Describe the emotion expressed in this image:  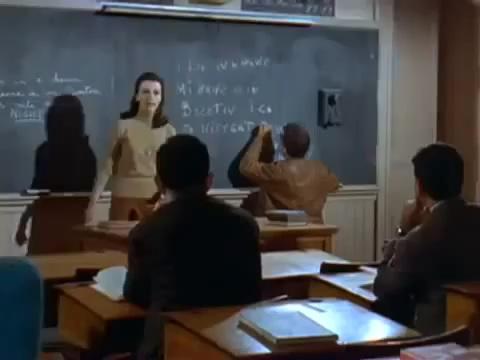
This person displays Fear, valence and arousal with low intensity.